Still life

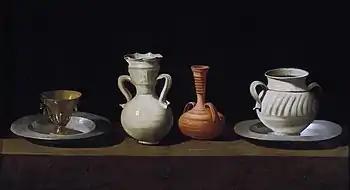
Francisco de Zurbarán, "Bodegón" or "Still Life with Pottery Jars" (1636), , Madrid

Prominent Academicians of the early 17th century, such as Andrea Sacchi, felt that genre and still-life painting did not carry the "gravitas" merited for painting to be considered great. An influential formulation of 1667 by André Félibien, a historiographer, architect and theoretician of French classicism became the classic statement of the theory of the hierarchy of genres for the 18th century:Celui qui fait parfaitement des païsages est au-dessus d'un autre qui ne fait que des fruits, des fleurs ou des coquilles. Celui qui peint des animaux vivants est plus estimable que ceux qui ne représentent que des choses mortes & sans mouvement ; & comme la figure de l'homme est le plus parfait ouvrage de Dieu sur la Terre, il est certain aussi que celui qui se rend l'imitateur de Dieu en peignant des figures humaines, est beaucoup plus excellent que tous les autres ...